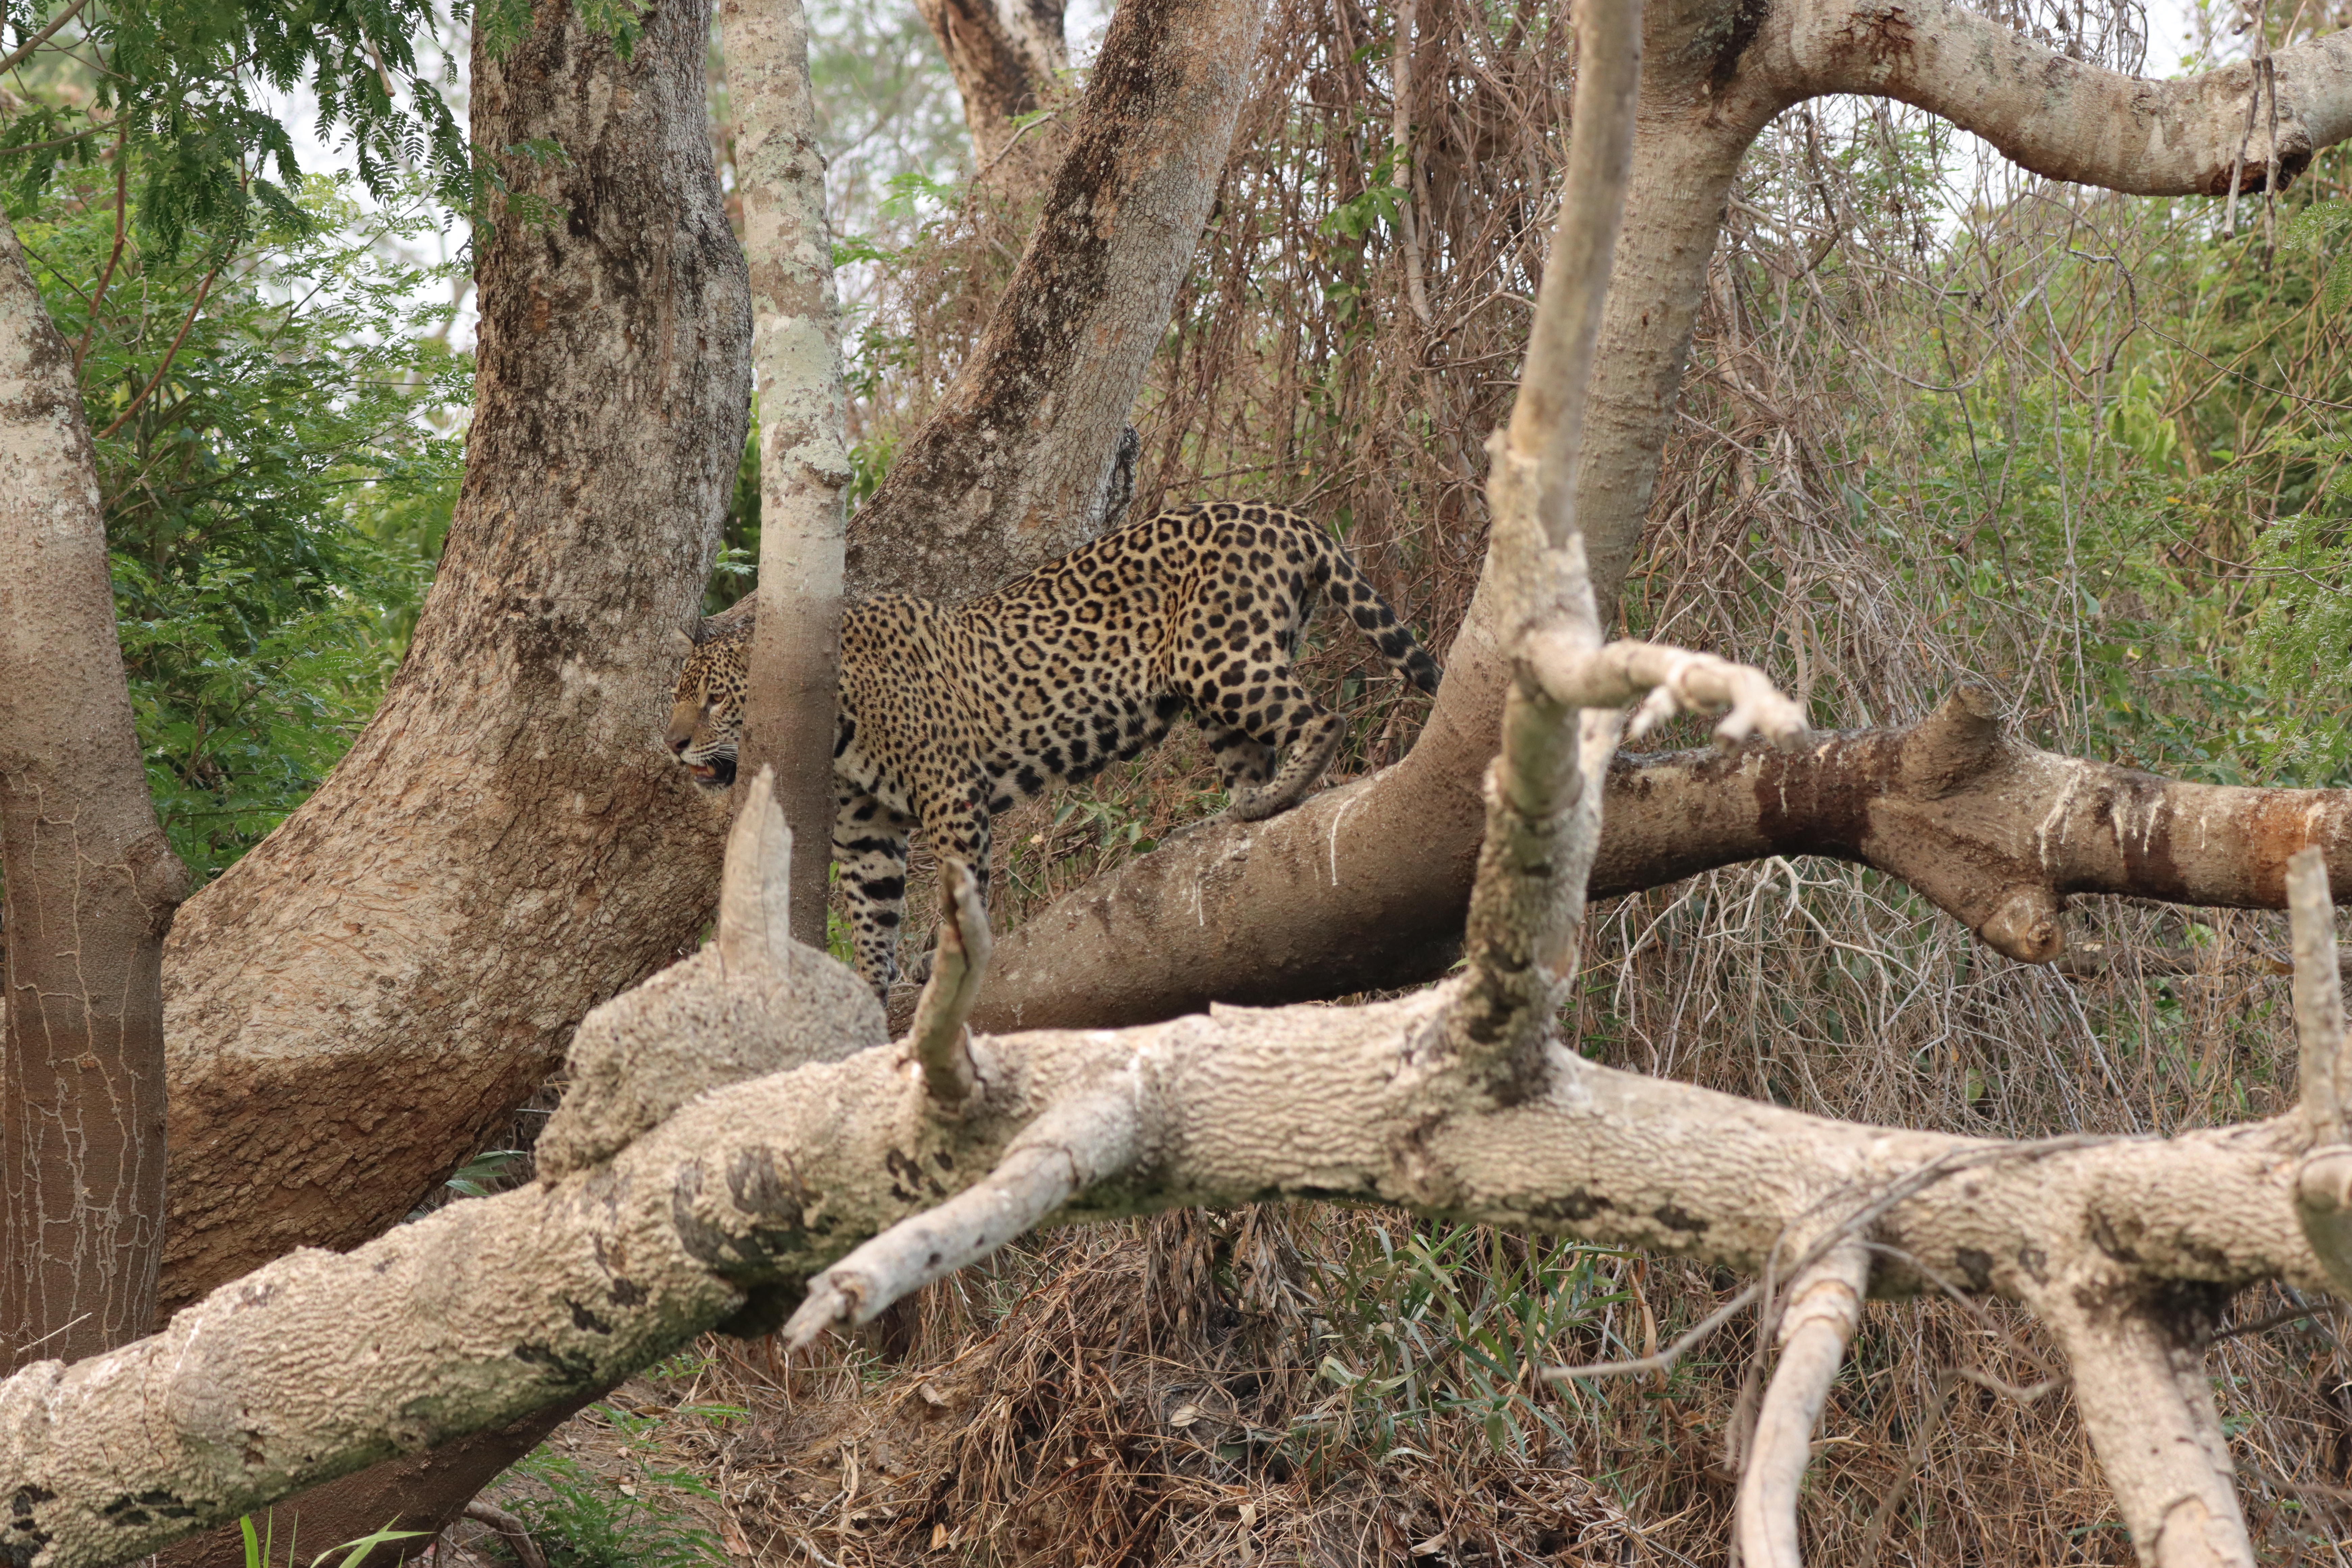
Jaguar: Medrosa